Line echo wave pattern

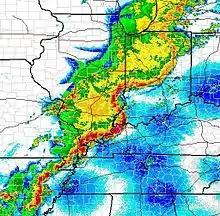
A LEWP in Illinois/Indiana and Arkansas, associated with a very large derecho

A LEWP is an extension of the concept of the bow echo, which usually indicates a powerful convective windstorm. Areas hit by the apices of bows often see the worst weather, with the highest winds and very heavy rain. However, if the sides of the bows reach enough of an orientation parallel to the derecho's movement, a very long-duration heavy rain event can result, leading to flash flooding. A serial derecho can be in the form of a LEWP or a single, very large bow echo. In theory, a LEWPs formation is dependent on varying environmental conditions in different regions of the respective LEWP. In many LEWPs, outflow induced winds behind the leading edge tend to influence this edge, appearing as a bulge in reflectivity on radar. Another conditional scenario is varying amounts of shear parallel and along the line.